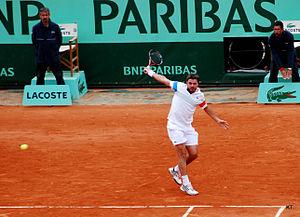
Stanislas Wawrinka, également connu sous la forme abrégée Stan Wawrinka, né le 28 mars 1985 à Lausanne, est un joueur de tennis suisse, professionnel depuis 2002.